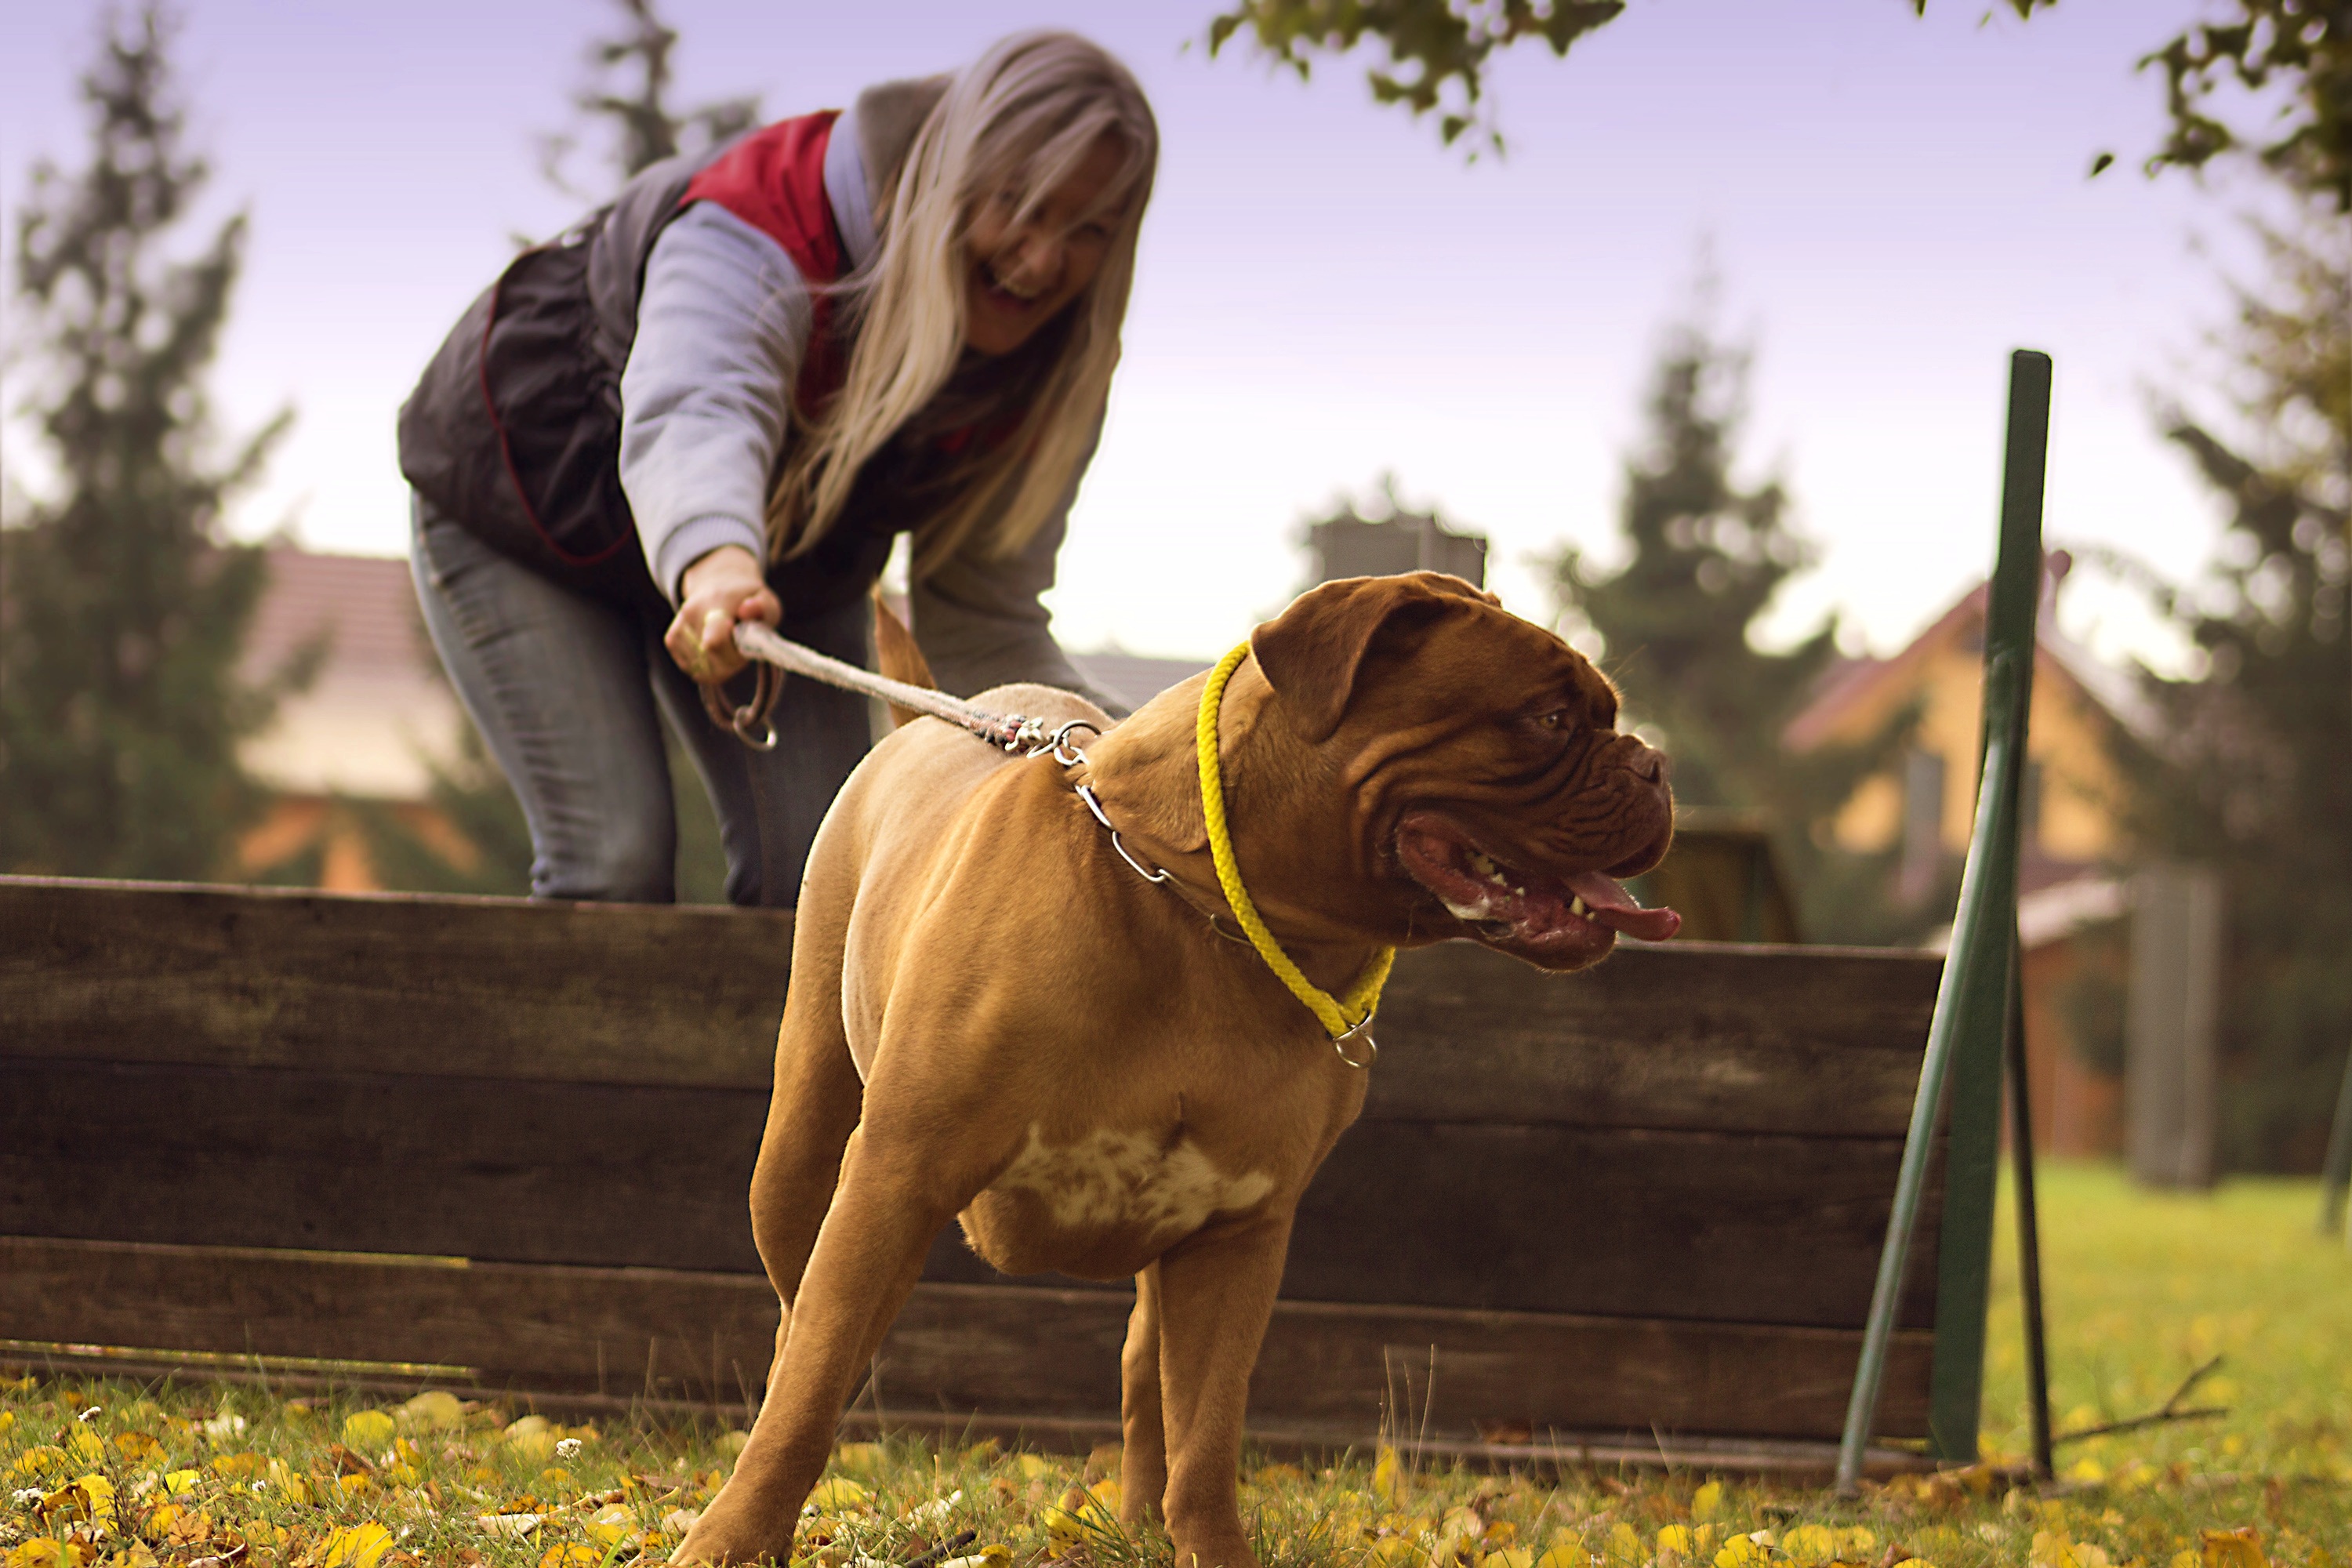
view, home, puppy, dog, animal, cute, summer, pet, portrait, young, brown, mammal, thoroughbred, outdoors, sunny, french, background, head, funny, bordeaux, beautiful, adorable, breed, mastiffs, dog walking, dogue de bordeaux, dog like mammal